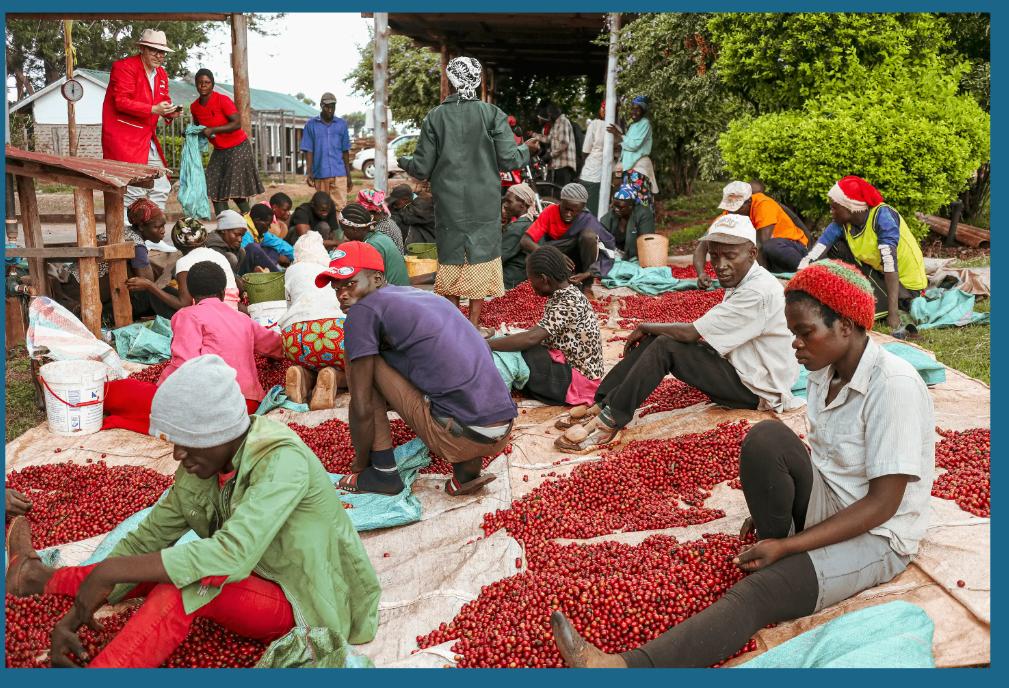
Wakulima wengi wakike na wakiume wakiwa wamekaa katika eneo kubwa wakichambua zao la biashara aina ya kahawa, likiwa na rangi nyekundu ya kuvutia tayari kwa ajili ya mauzo sokoni.